Falaknuma railway station

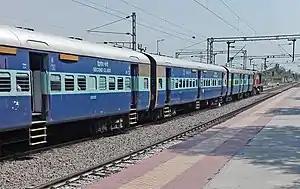
Kurnool Intercity Express at Falaknuma railway station

Falaknuma railway station is a third grade suburban (SG–3) category Indian railway station in Hyderabad railway division of South Central Railway zone. It is located in Hyderabad of the Indian state of Telangana.